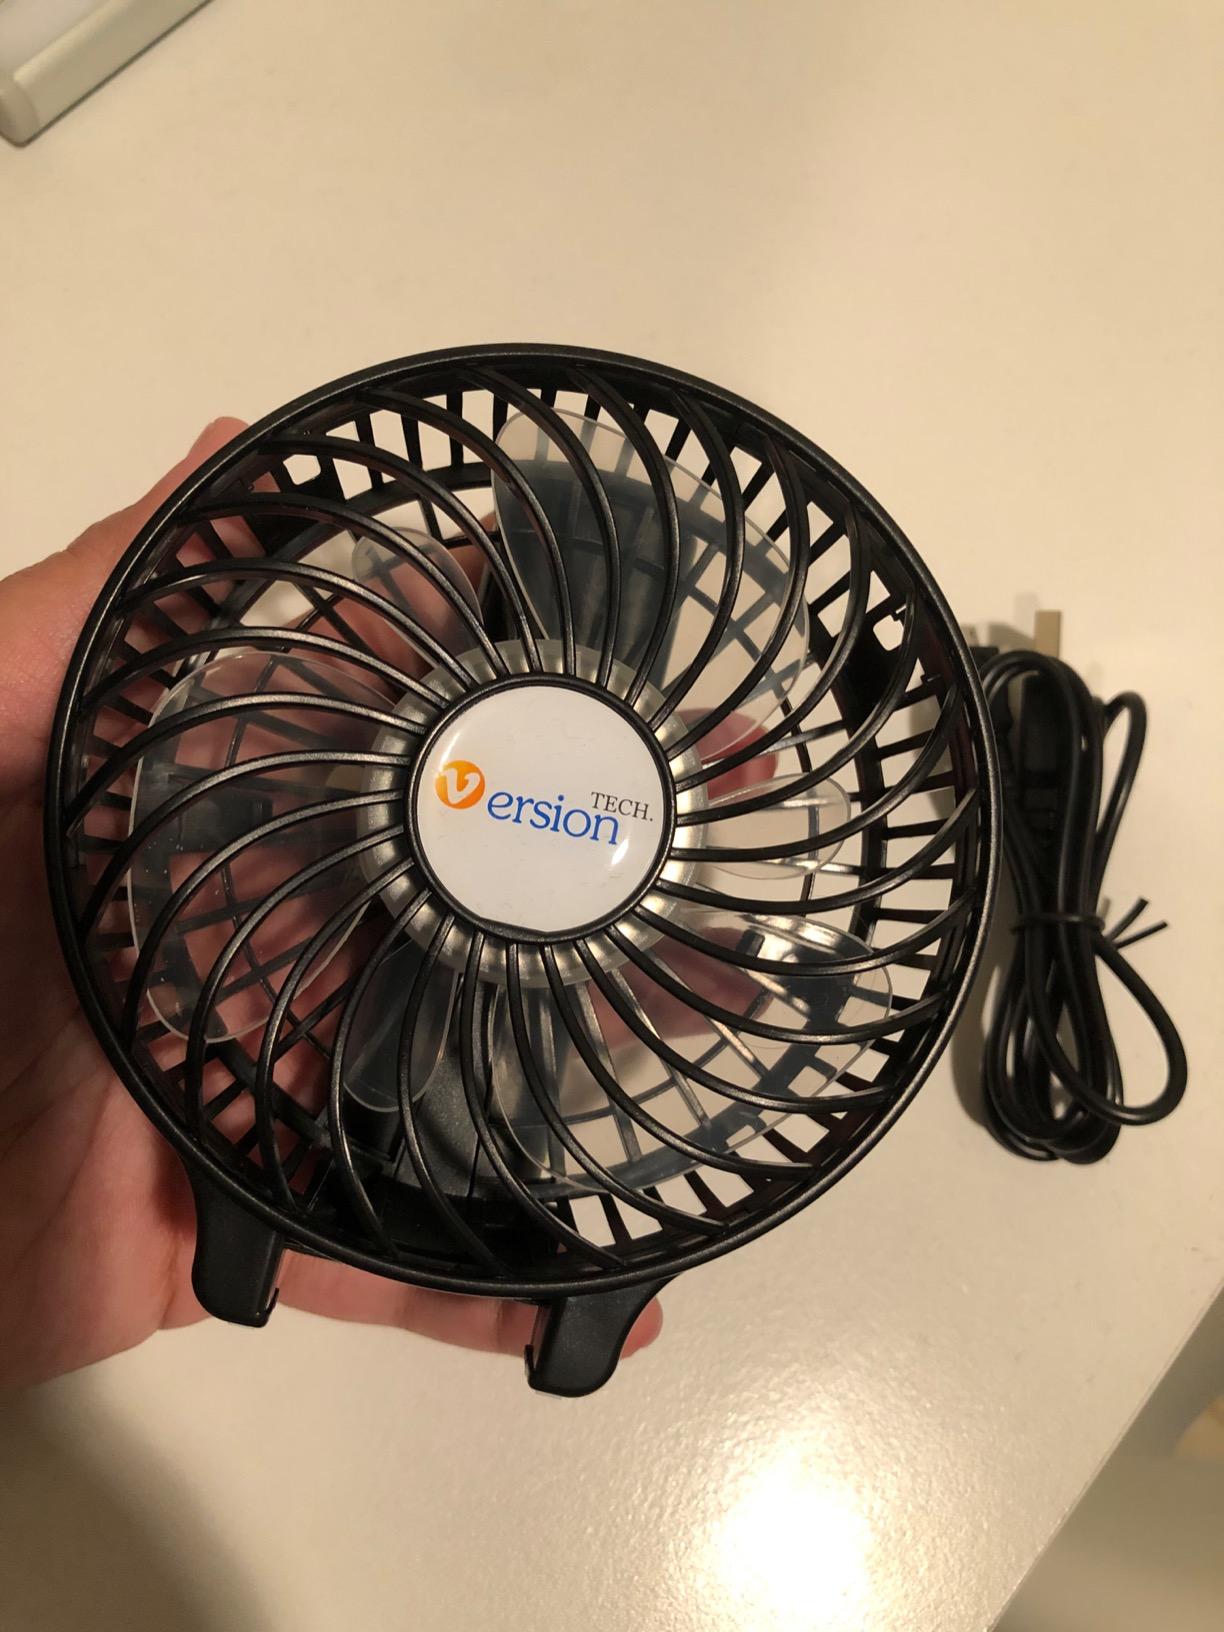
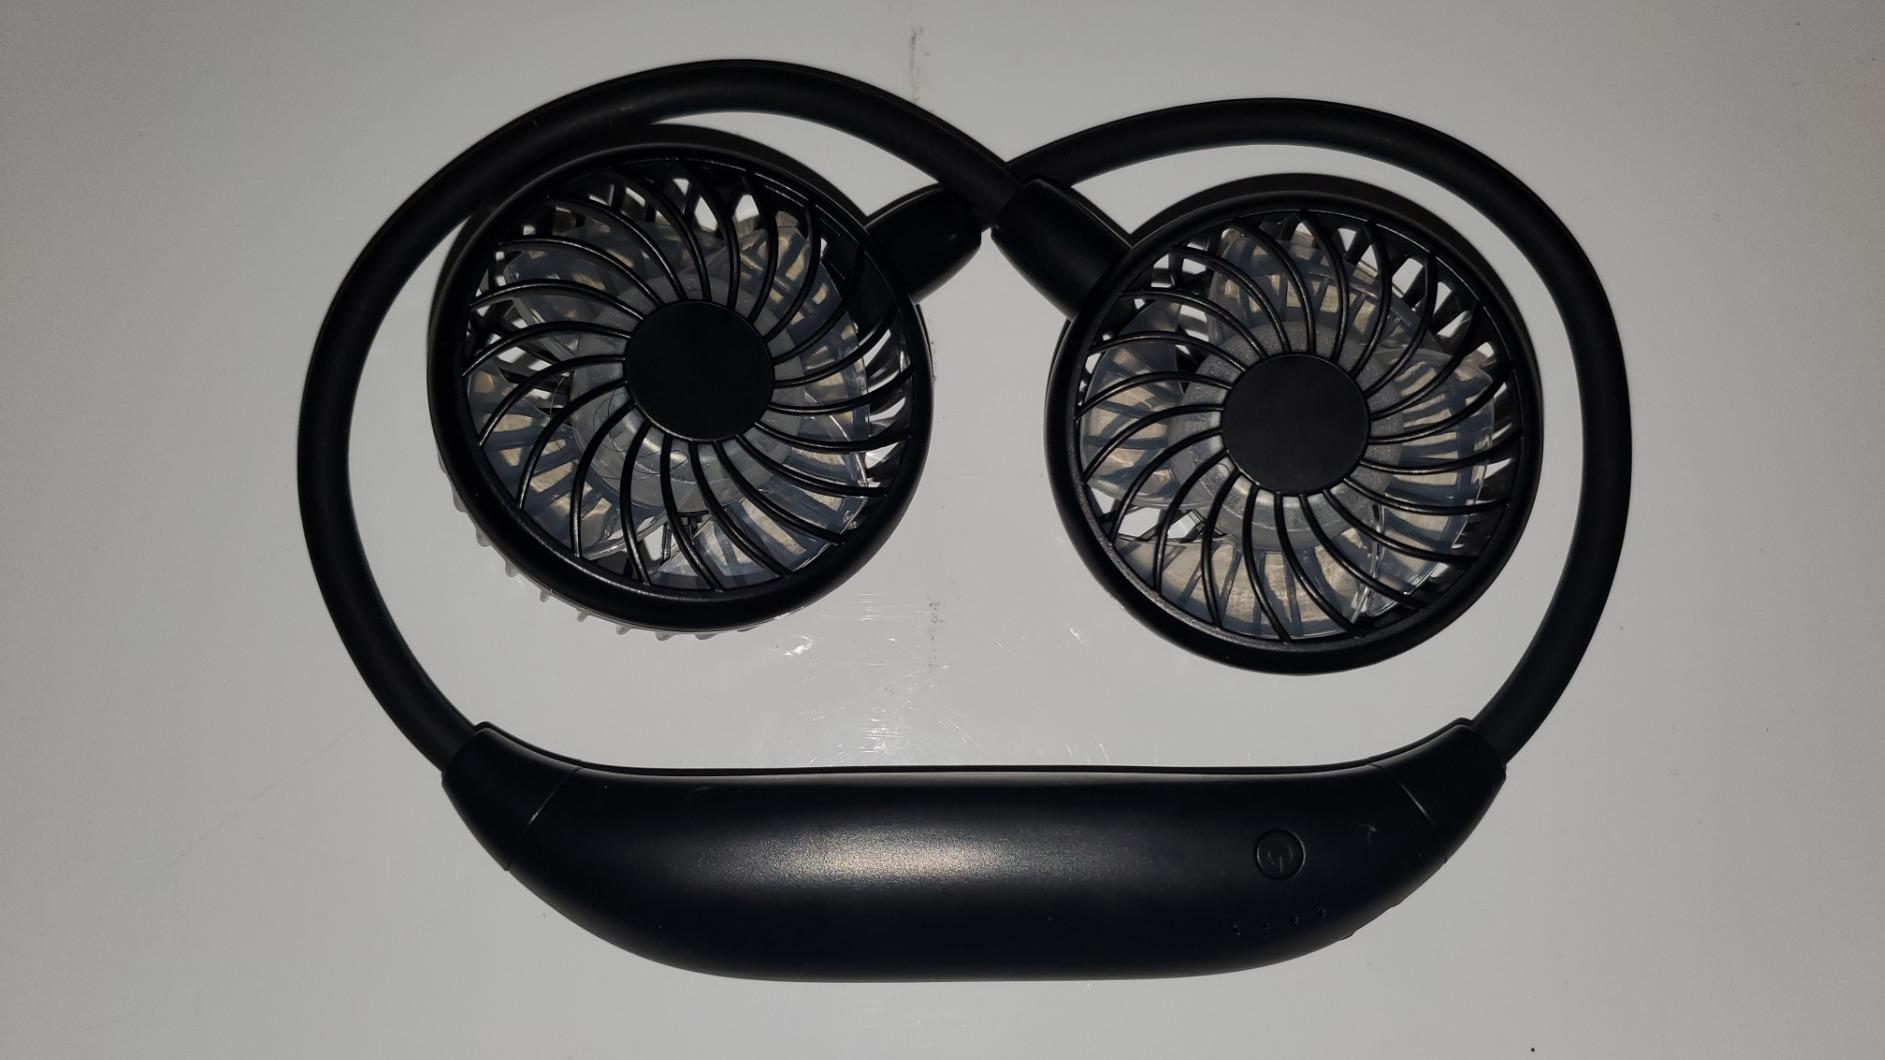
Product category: fan
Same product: no